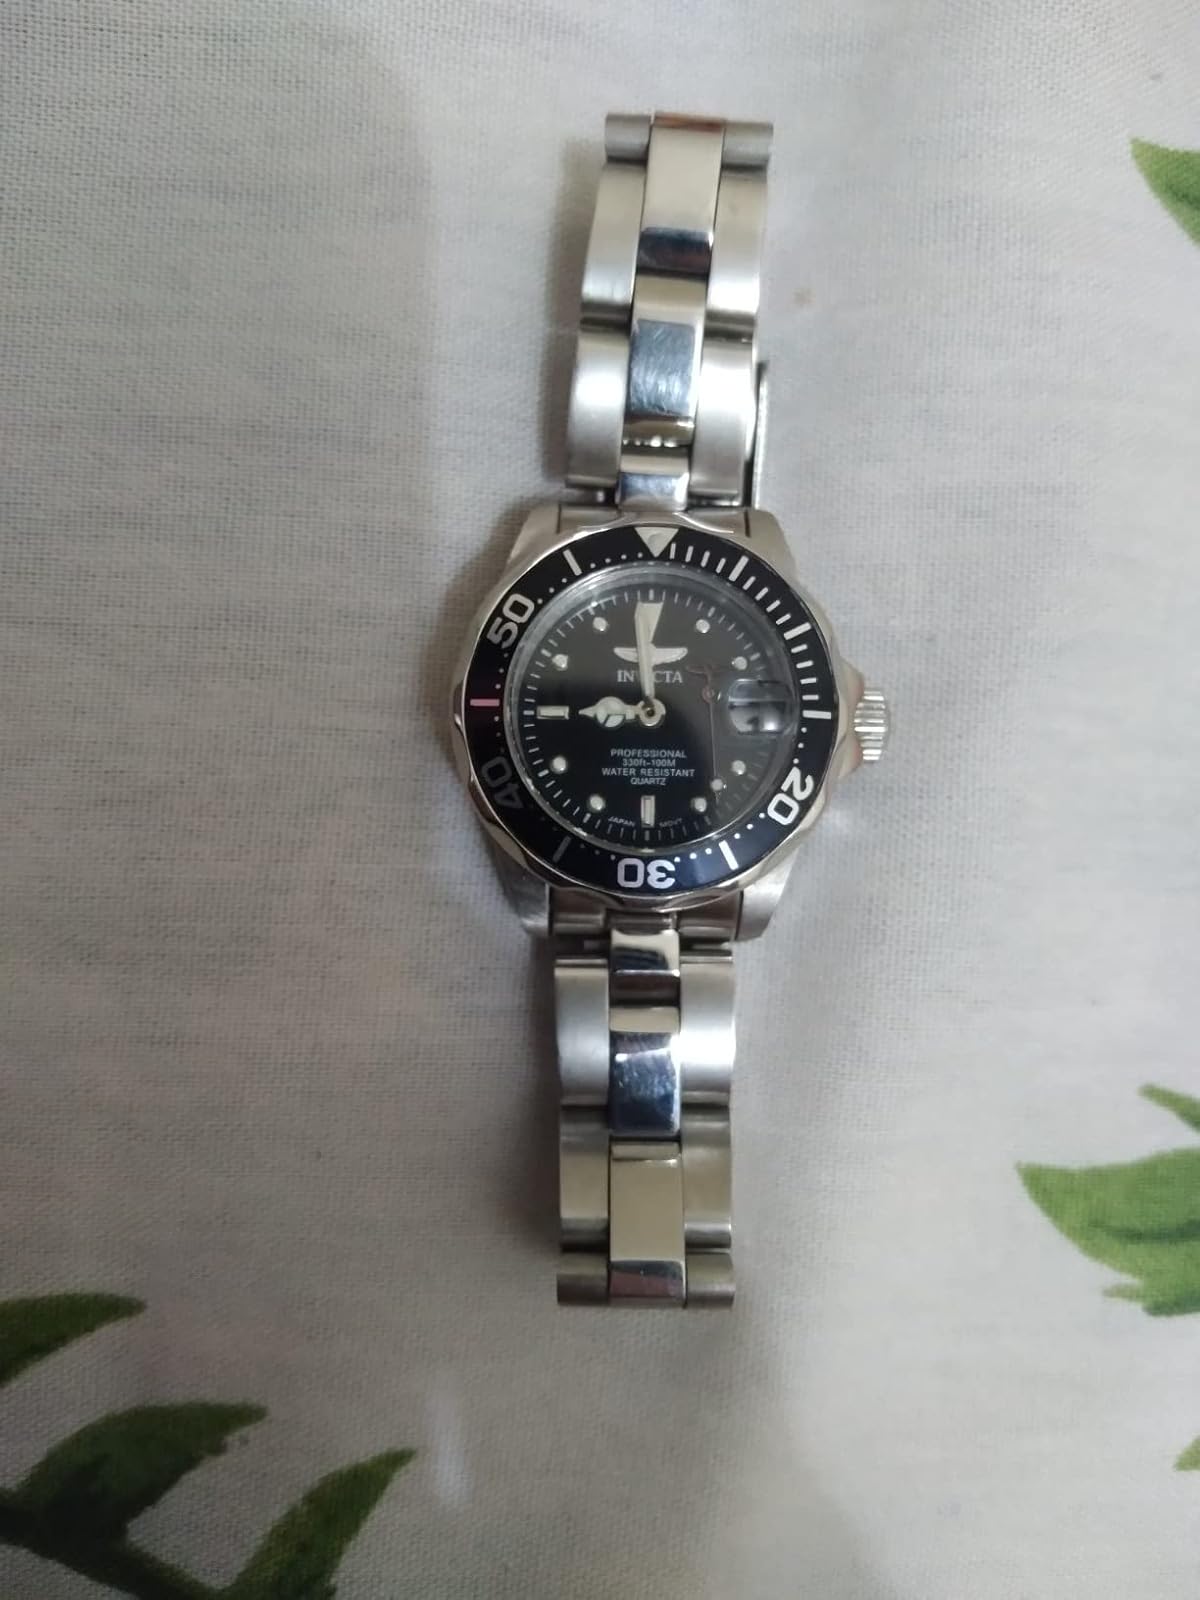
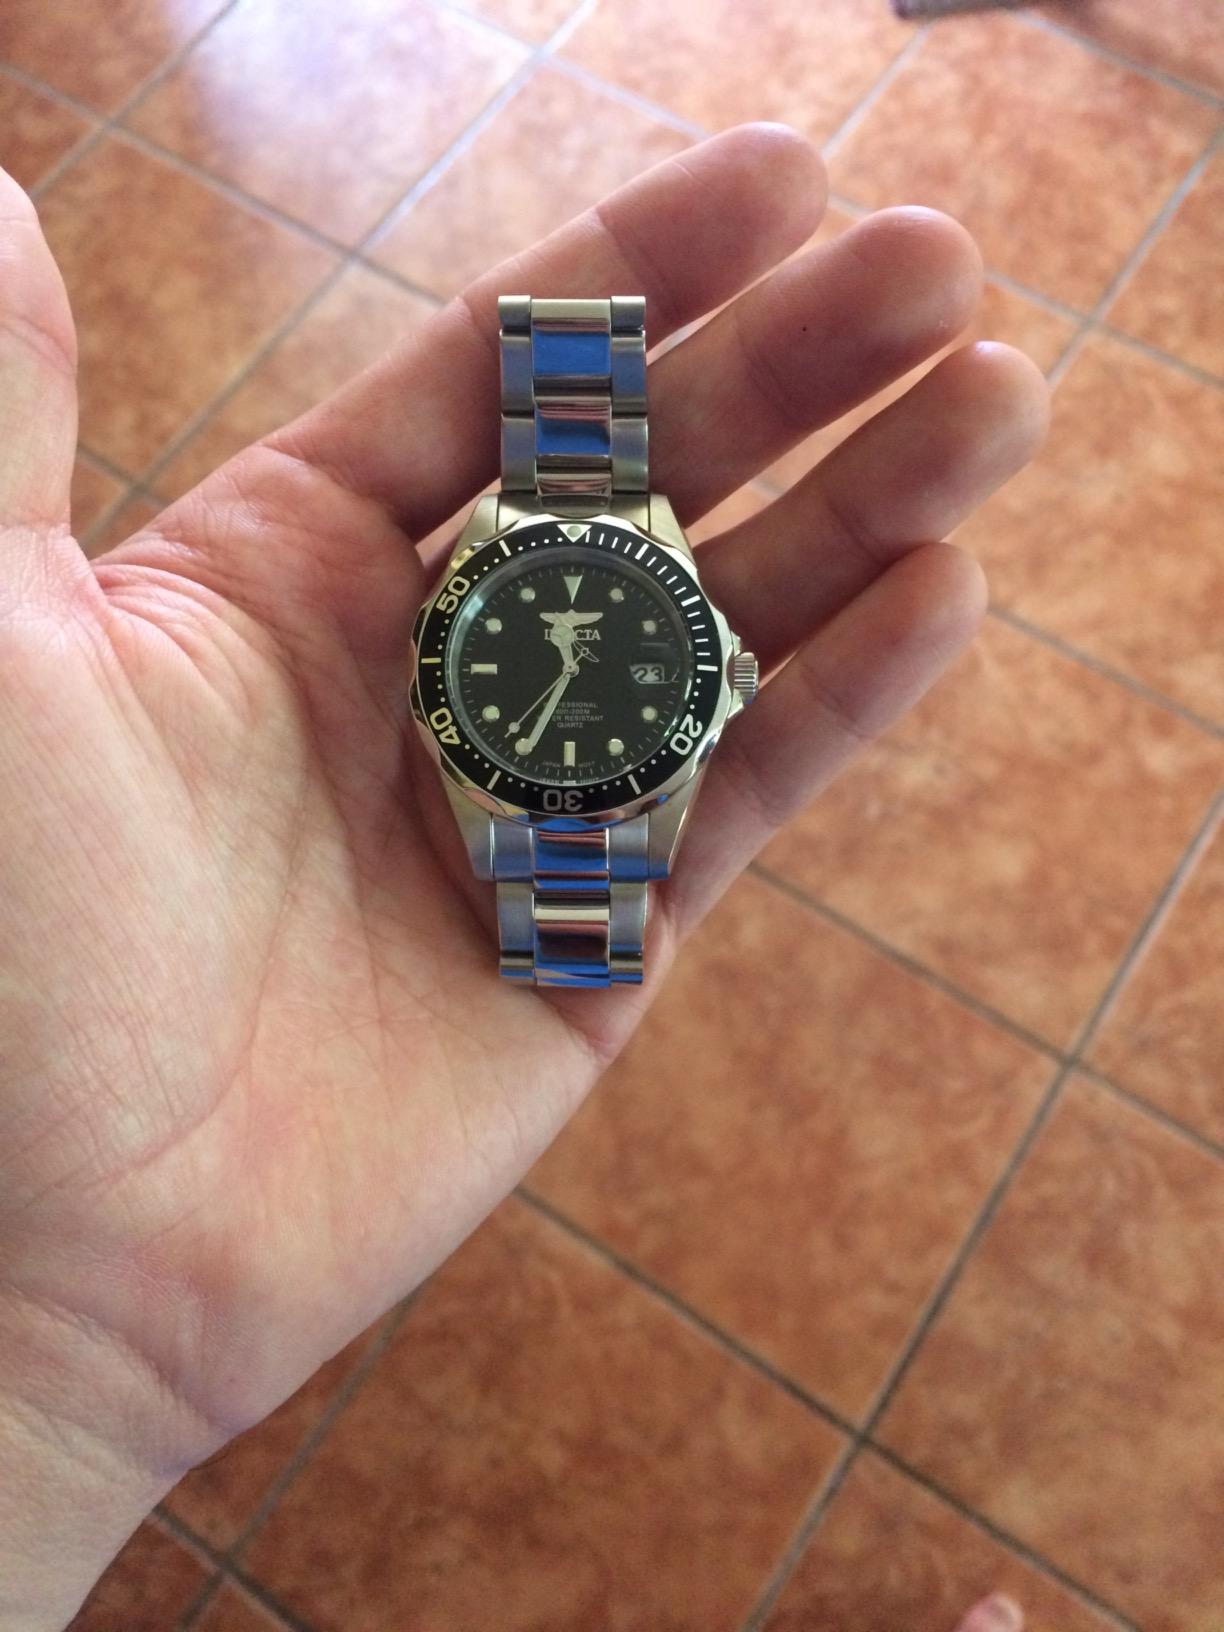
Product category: accessories_watch
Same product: yes